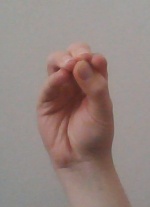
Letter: ha